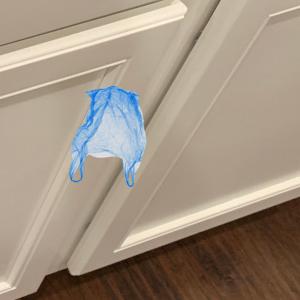
Label: plasticbags